Ernest Rouart

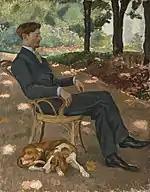
Man with a Dog (his brother, Eugène)

He was one of four sons and a daughter born to the engineer and painter, Henri Rouart. His brother, , was a well known politician. He began by studying mathematics; intending to enter his father's business but, like his father, he turned to painting, enlisting the aid of Edgar Degas, a family friend, who gave him lessons and advised him to copy paintings at the Louvre. He also had him experiment with older mixtures of paint, as they were prepared in the Renaissance.